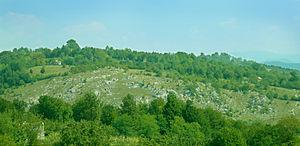
Le géoparc Plateau Mehedinți est une aire protégée de la catégorie V IUCN située dans Roumanie, dans le territoire administratif de la comtés Gorj et Mehedinți.